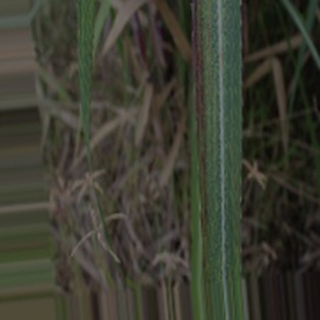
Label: sugarcane_bacterial_blight